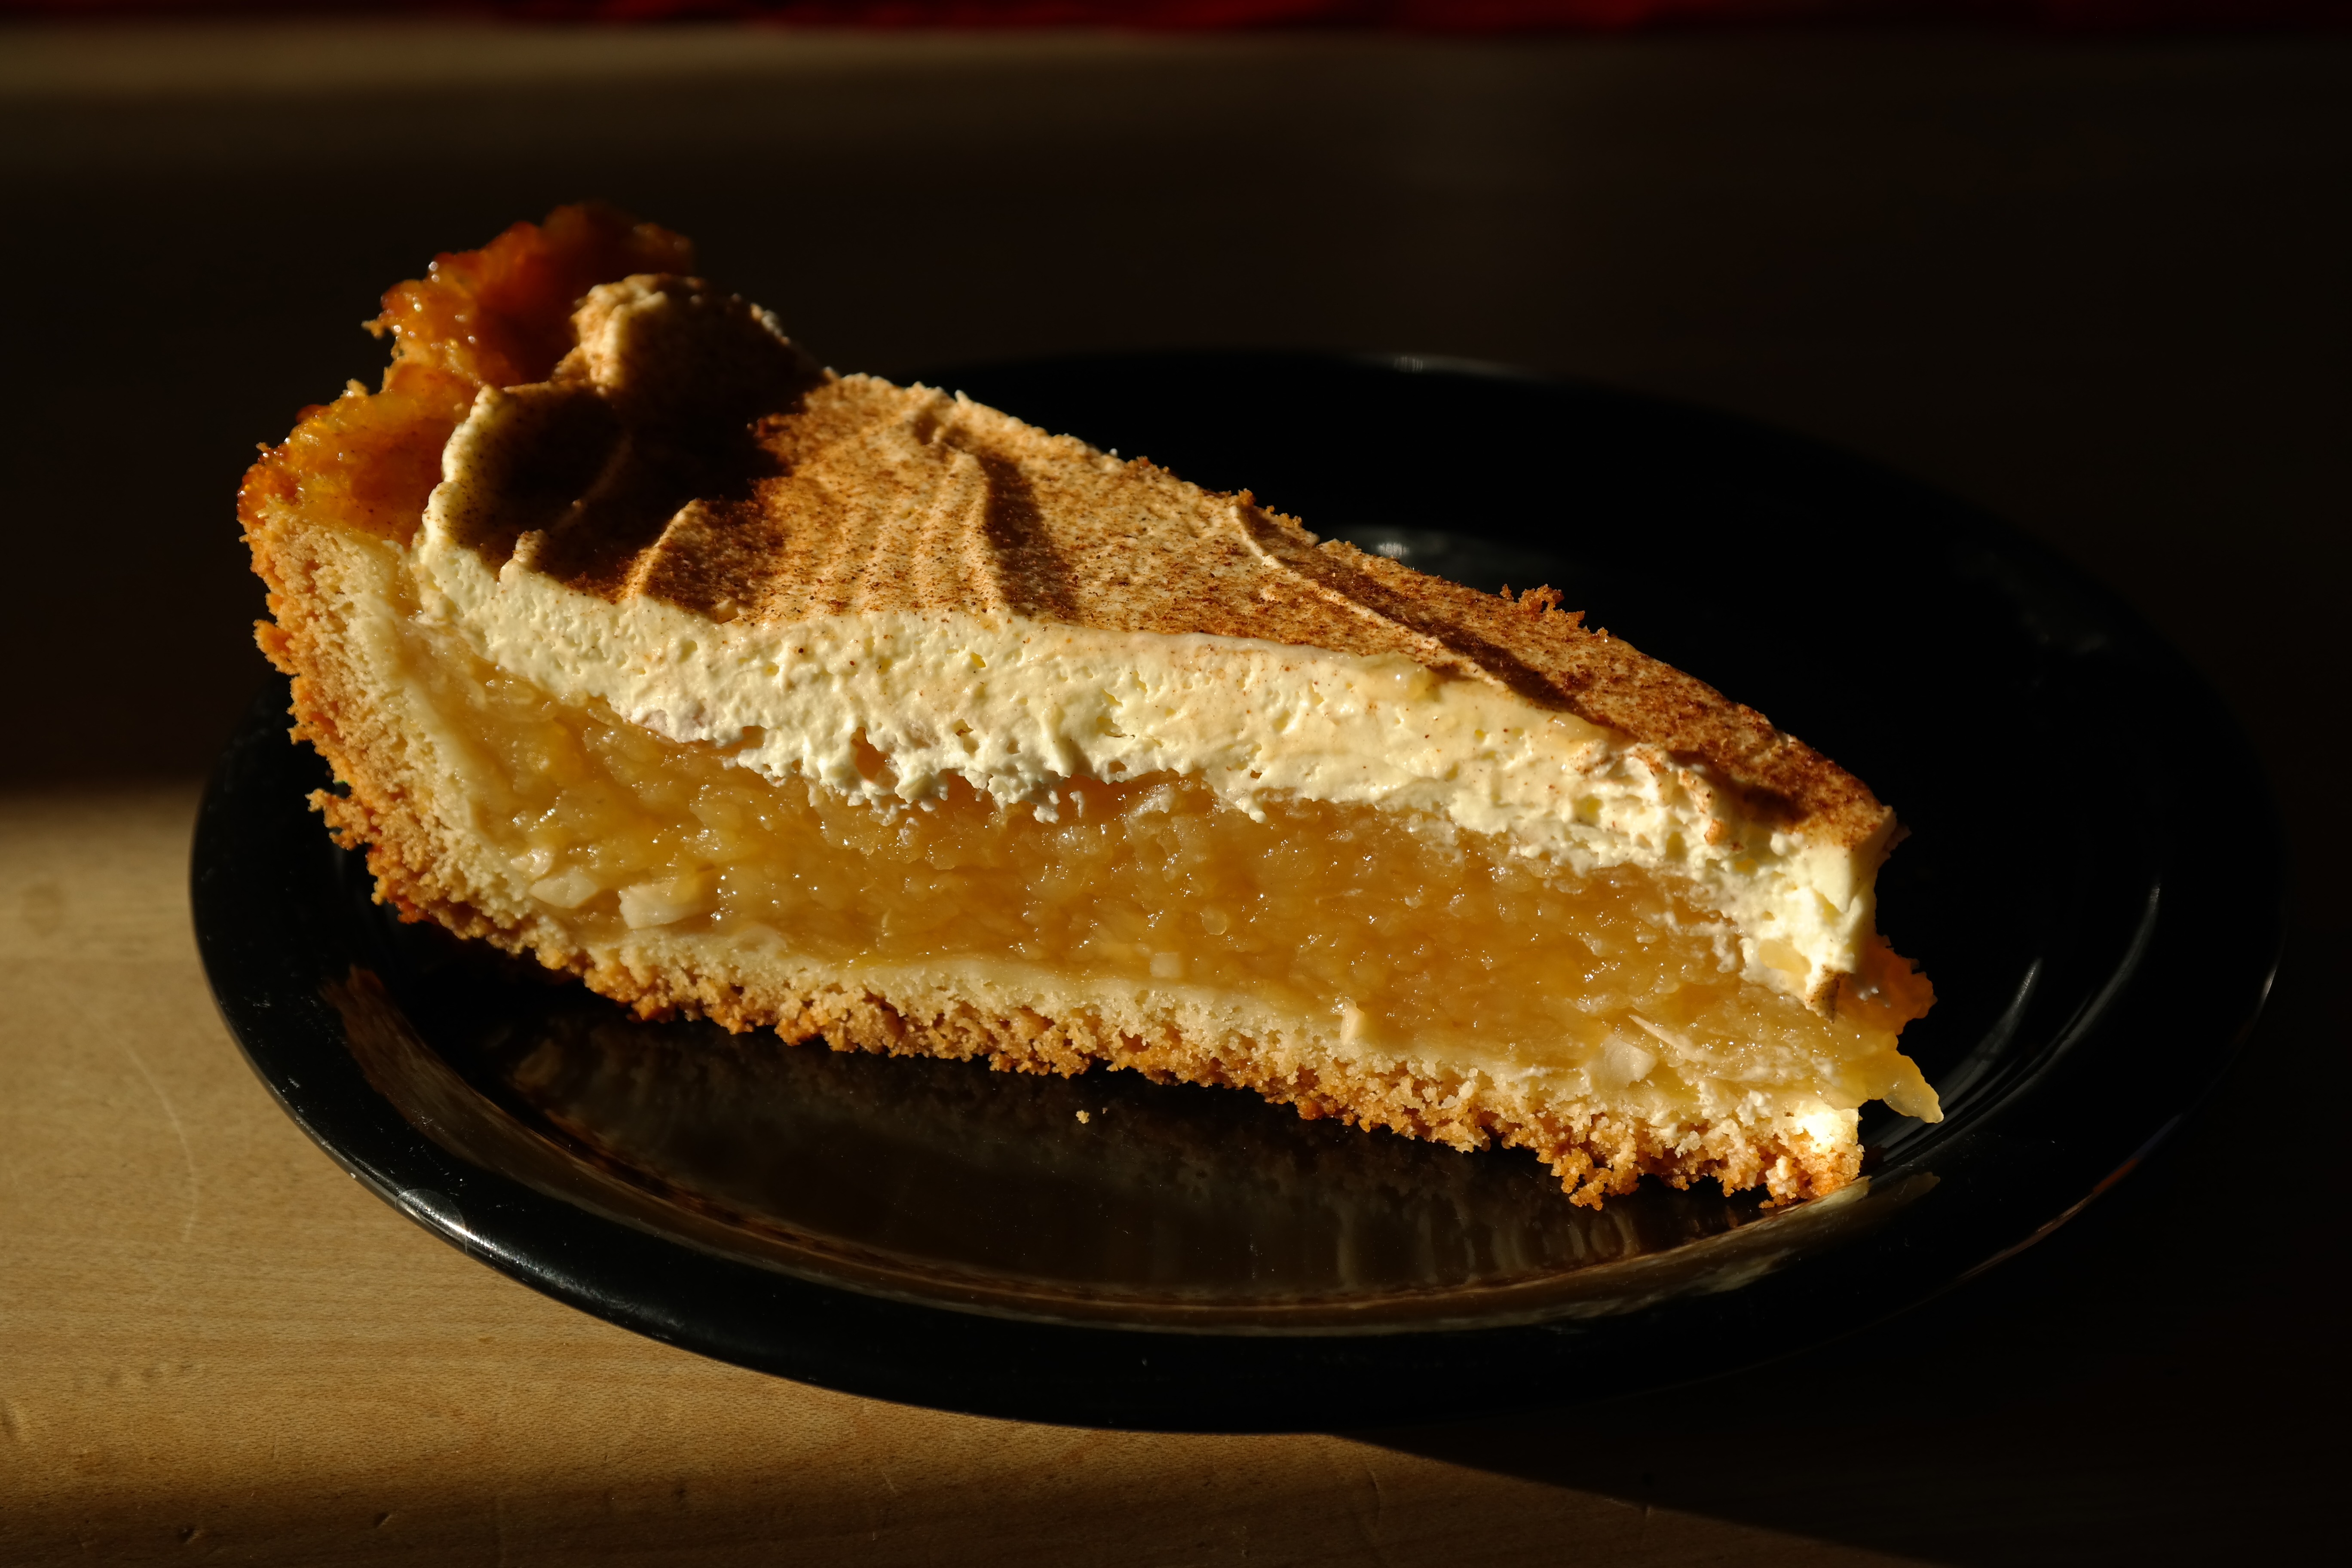
sweet, dish, food, produce, plate, black, baking, dessert, cuisine, delicious, cake, pie, apple pie, baked goods, coffee party, torte, piece of cake, apple champagne cake